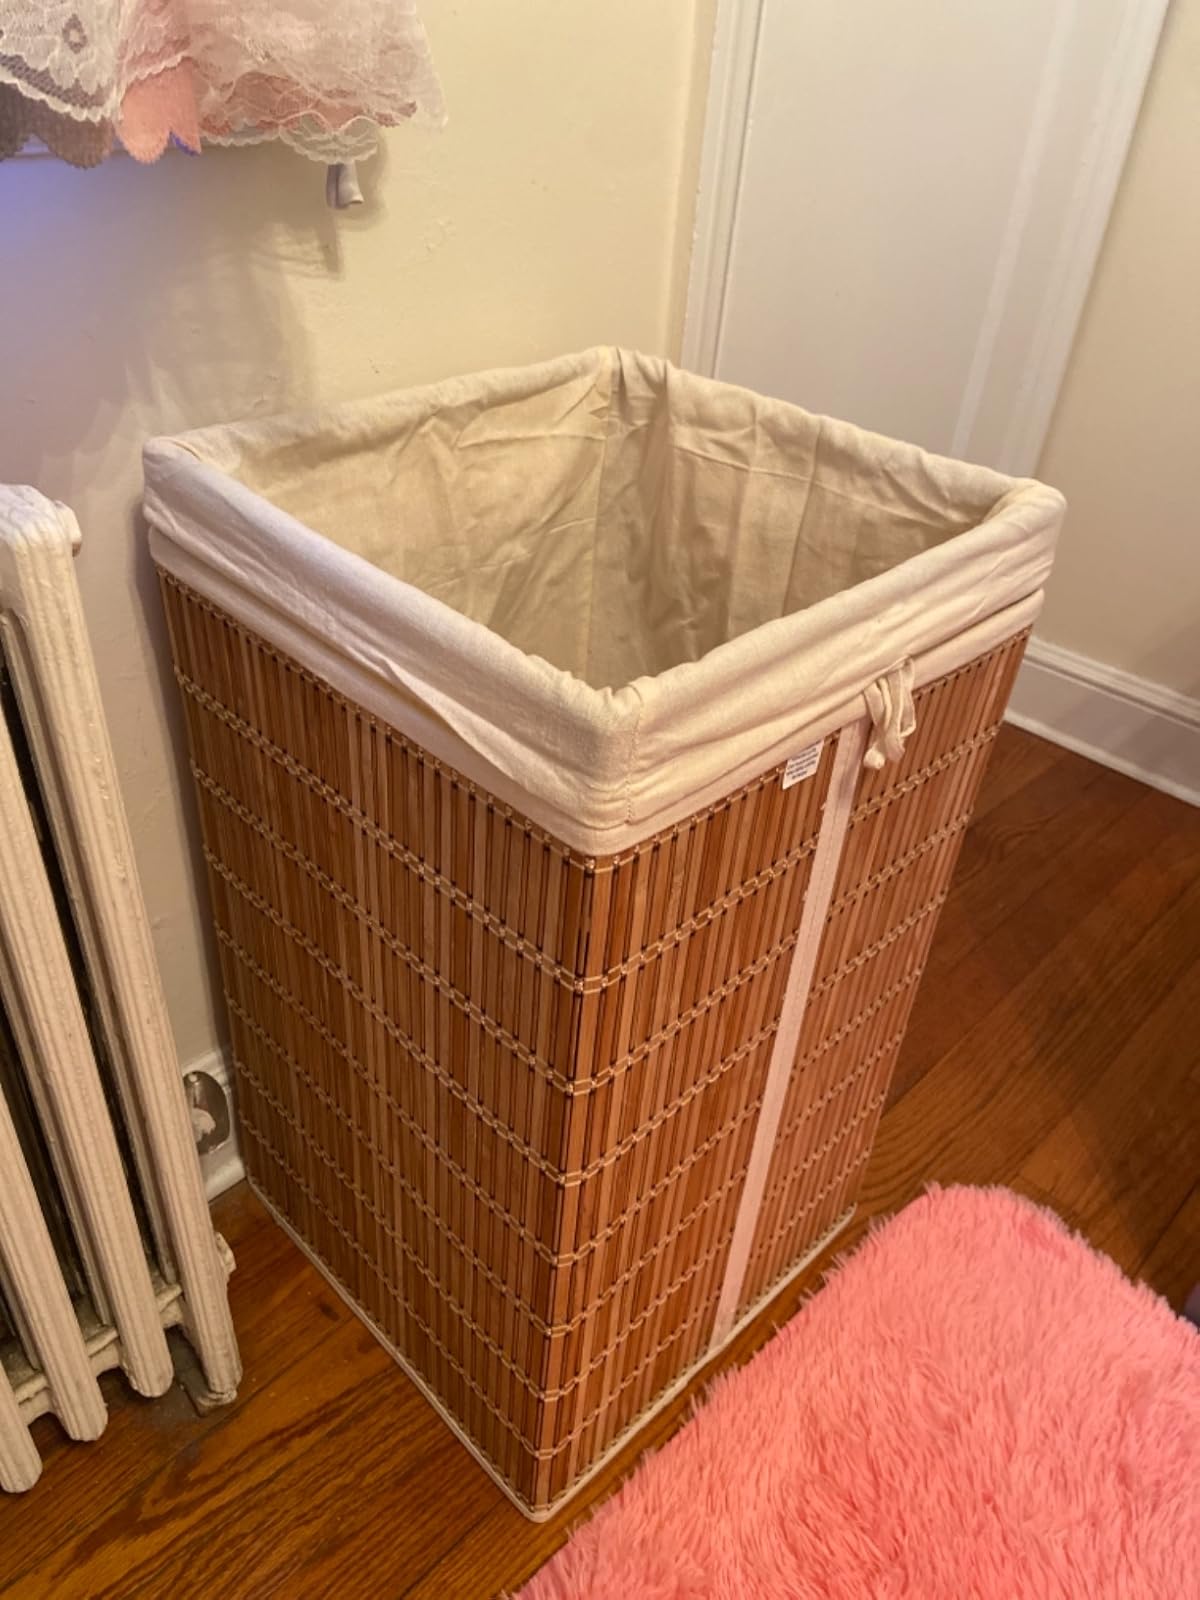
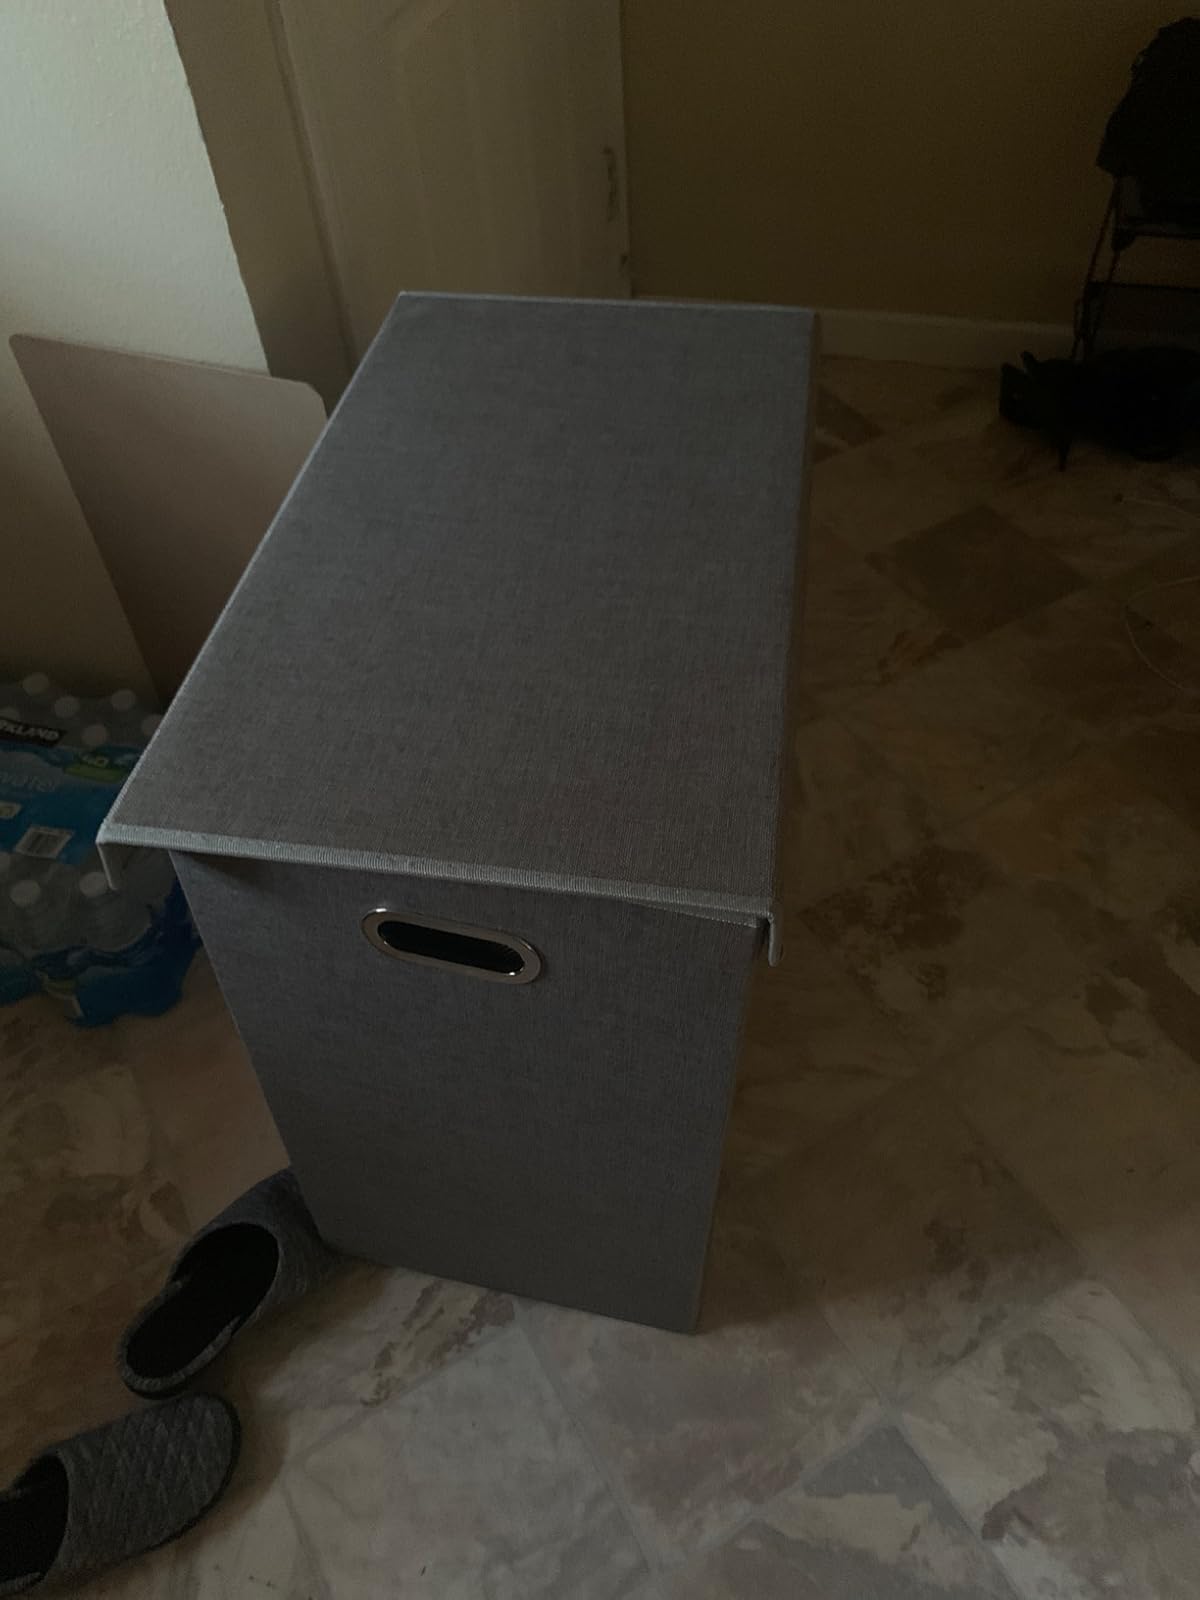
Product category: items_hamper
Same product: no